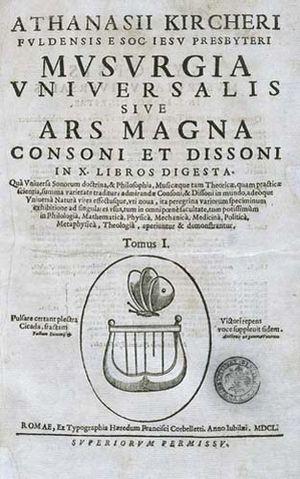
Les Sonates du Rosaire, également connues sous le titre de Sonates du Mystère, constituent un cycle de quinze sonates pour violon avec basse continue et une passacaille pour violon seul, œuvre majeure du compositeur Heinrich Ignaz Franz Biber composée vers 1678. Le cycle porte les numéros C 90 à 105 dans le catalogue de ses œuvres.